Registrar General's Building

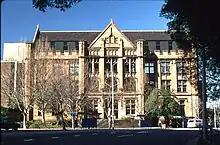
The western facade, pictured in 2007

The major part of the building is designed by Government Architect Walter Liberty Vernon and completed . The building contractors and stonework contractors were Loveridge and Hudson. Designed by Vernon in 1908, the building was constructed in stages from 1909 to 1913 to house the Registrar-General's Department, replacing the 1860 Registrar General's Office in Elizabeth Street. The building was used as the central recording point of births, deaths and marriages in the state and the storage of title deeds for the vast majority of the twentieth century.